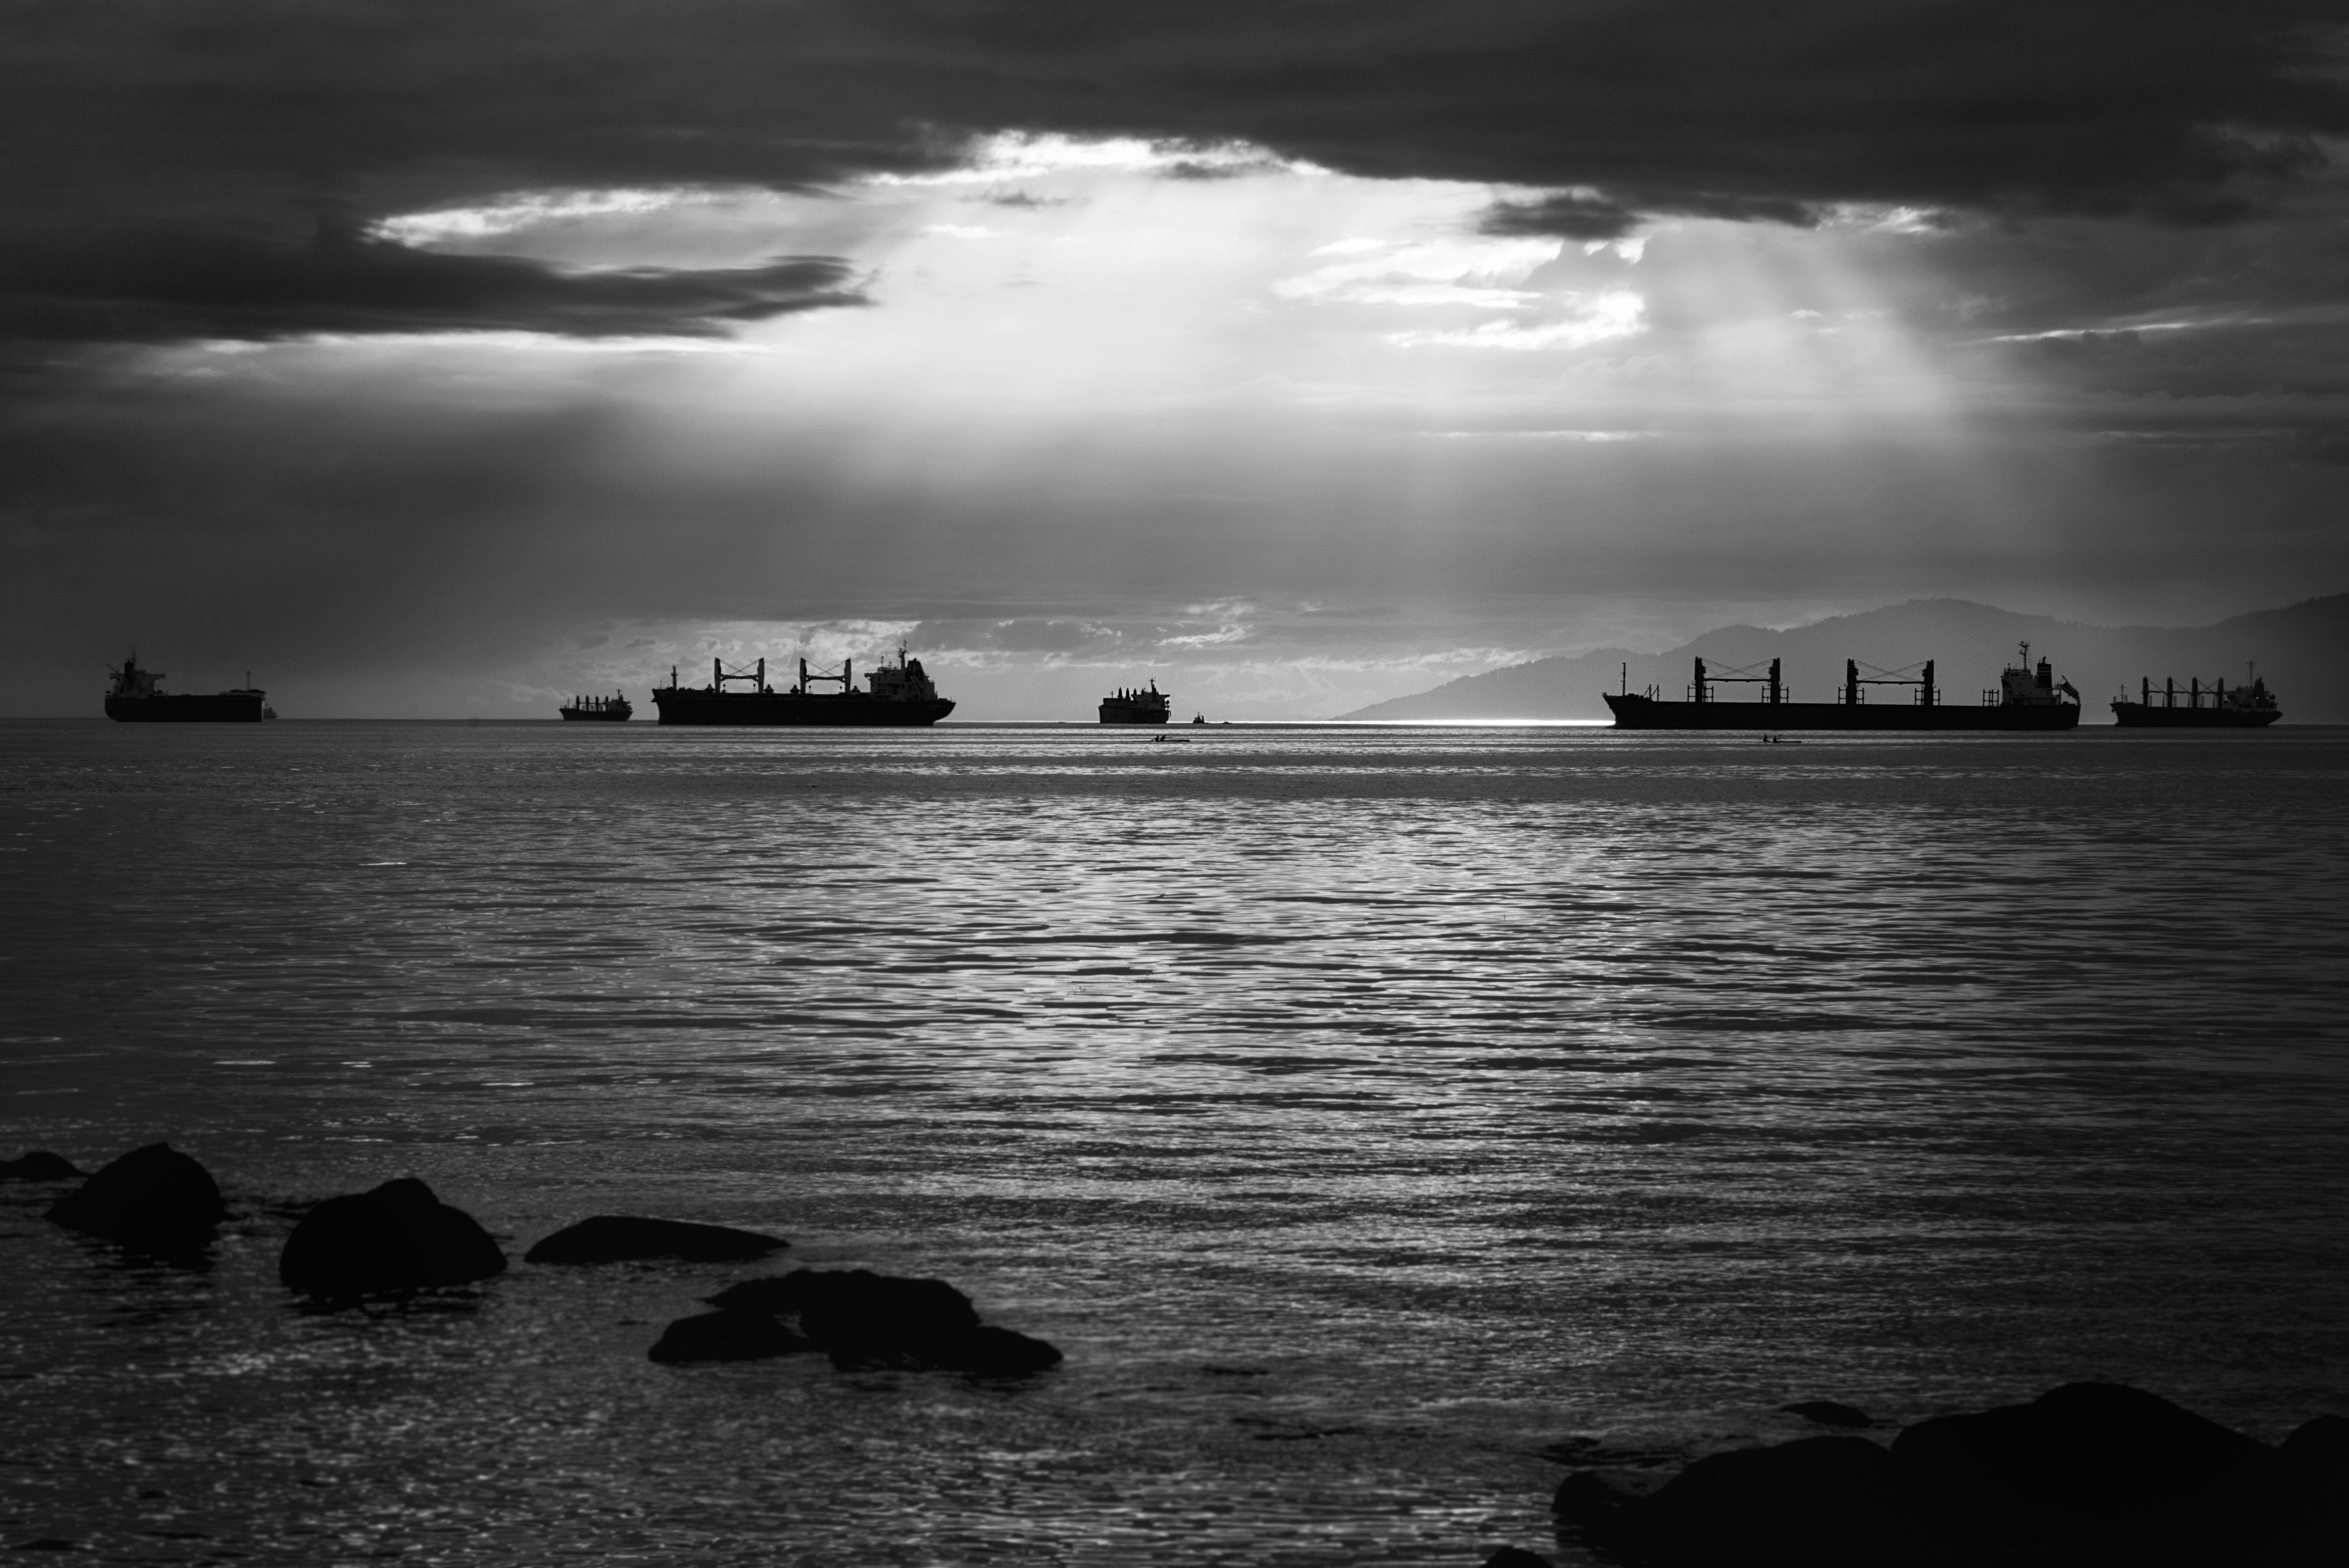
sea, coast, water, ocean, horizon, light, cloud, black and white, sunset, boat, shore, wave, dawn, tanker, dusk, evening, reflection, tower, bay, darkness, black, monochrome, body of water, monochrome photography